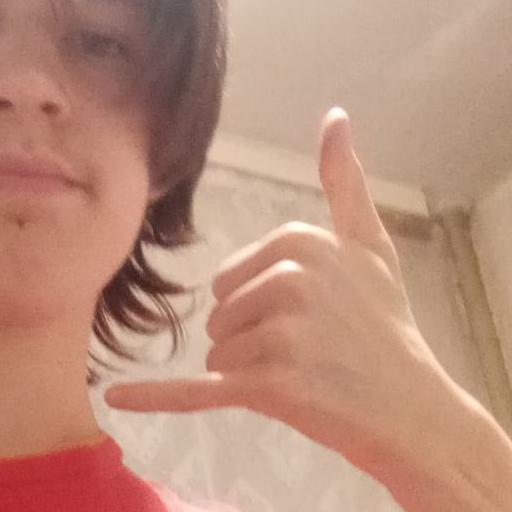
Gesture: call